2018 Asian Men's Handball Championship

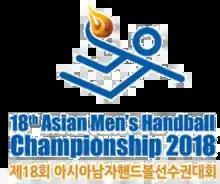

The 2018 Asian Men's Handball Championship was the 18th edition of the championship held under the aegis of Asian Handball Federation. The championship was hosted at Suwon, South Korea from 18 to 28 January 2018. It acted as the Asian qualifying tournament for the 2019 World Men's Handball Championship. For the first time, Australia, New Zealand and Bangladesh participated.